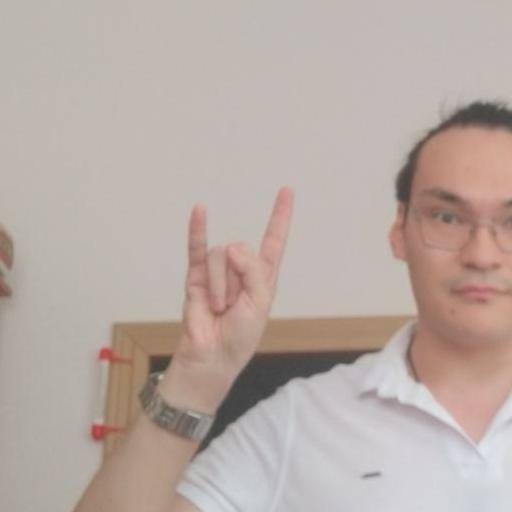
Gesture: rock